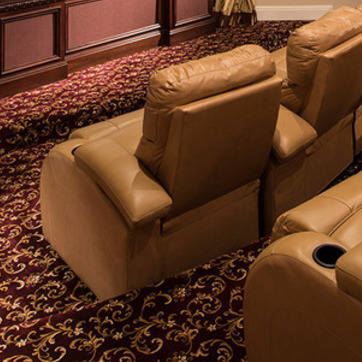
Material: leather